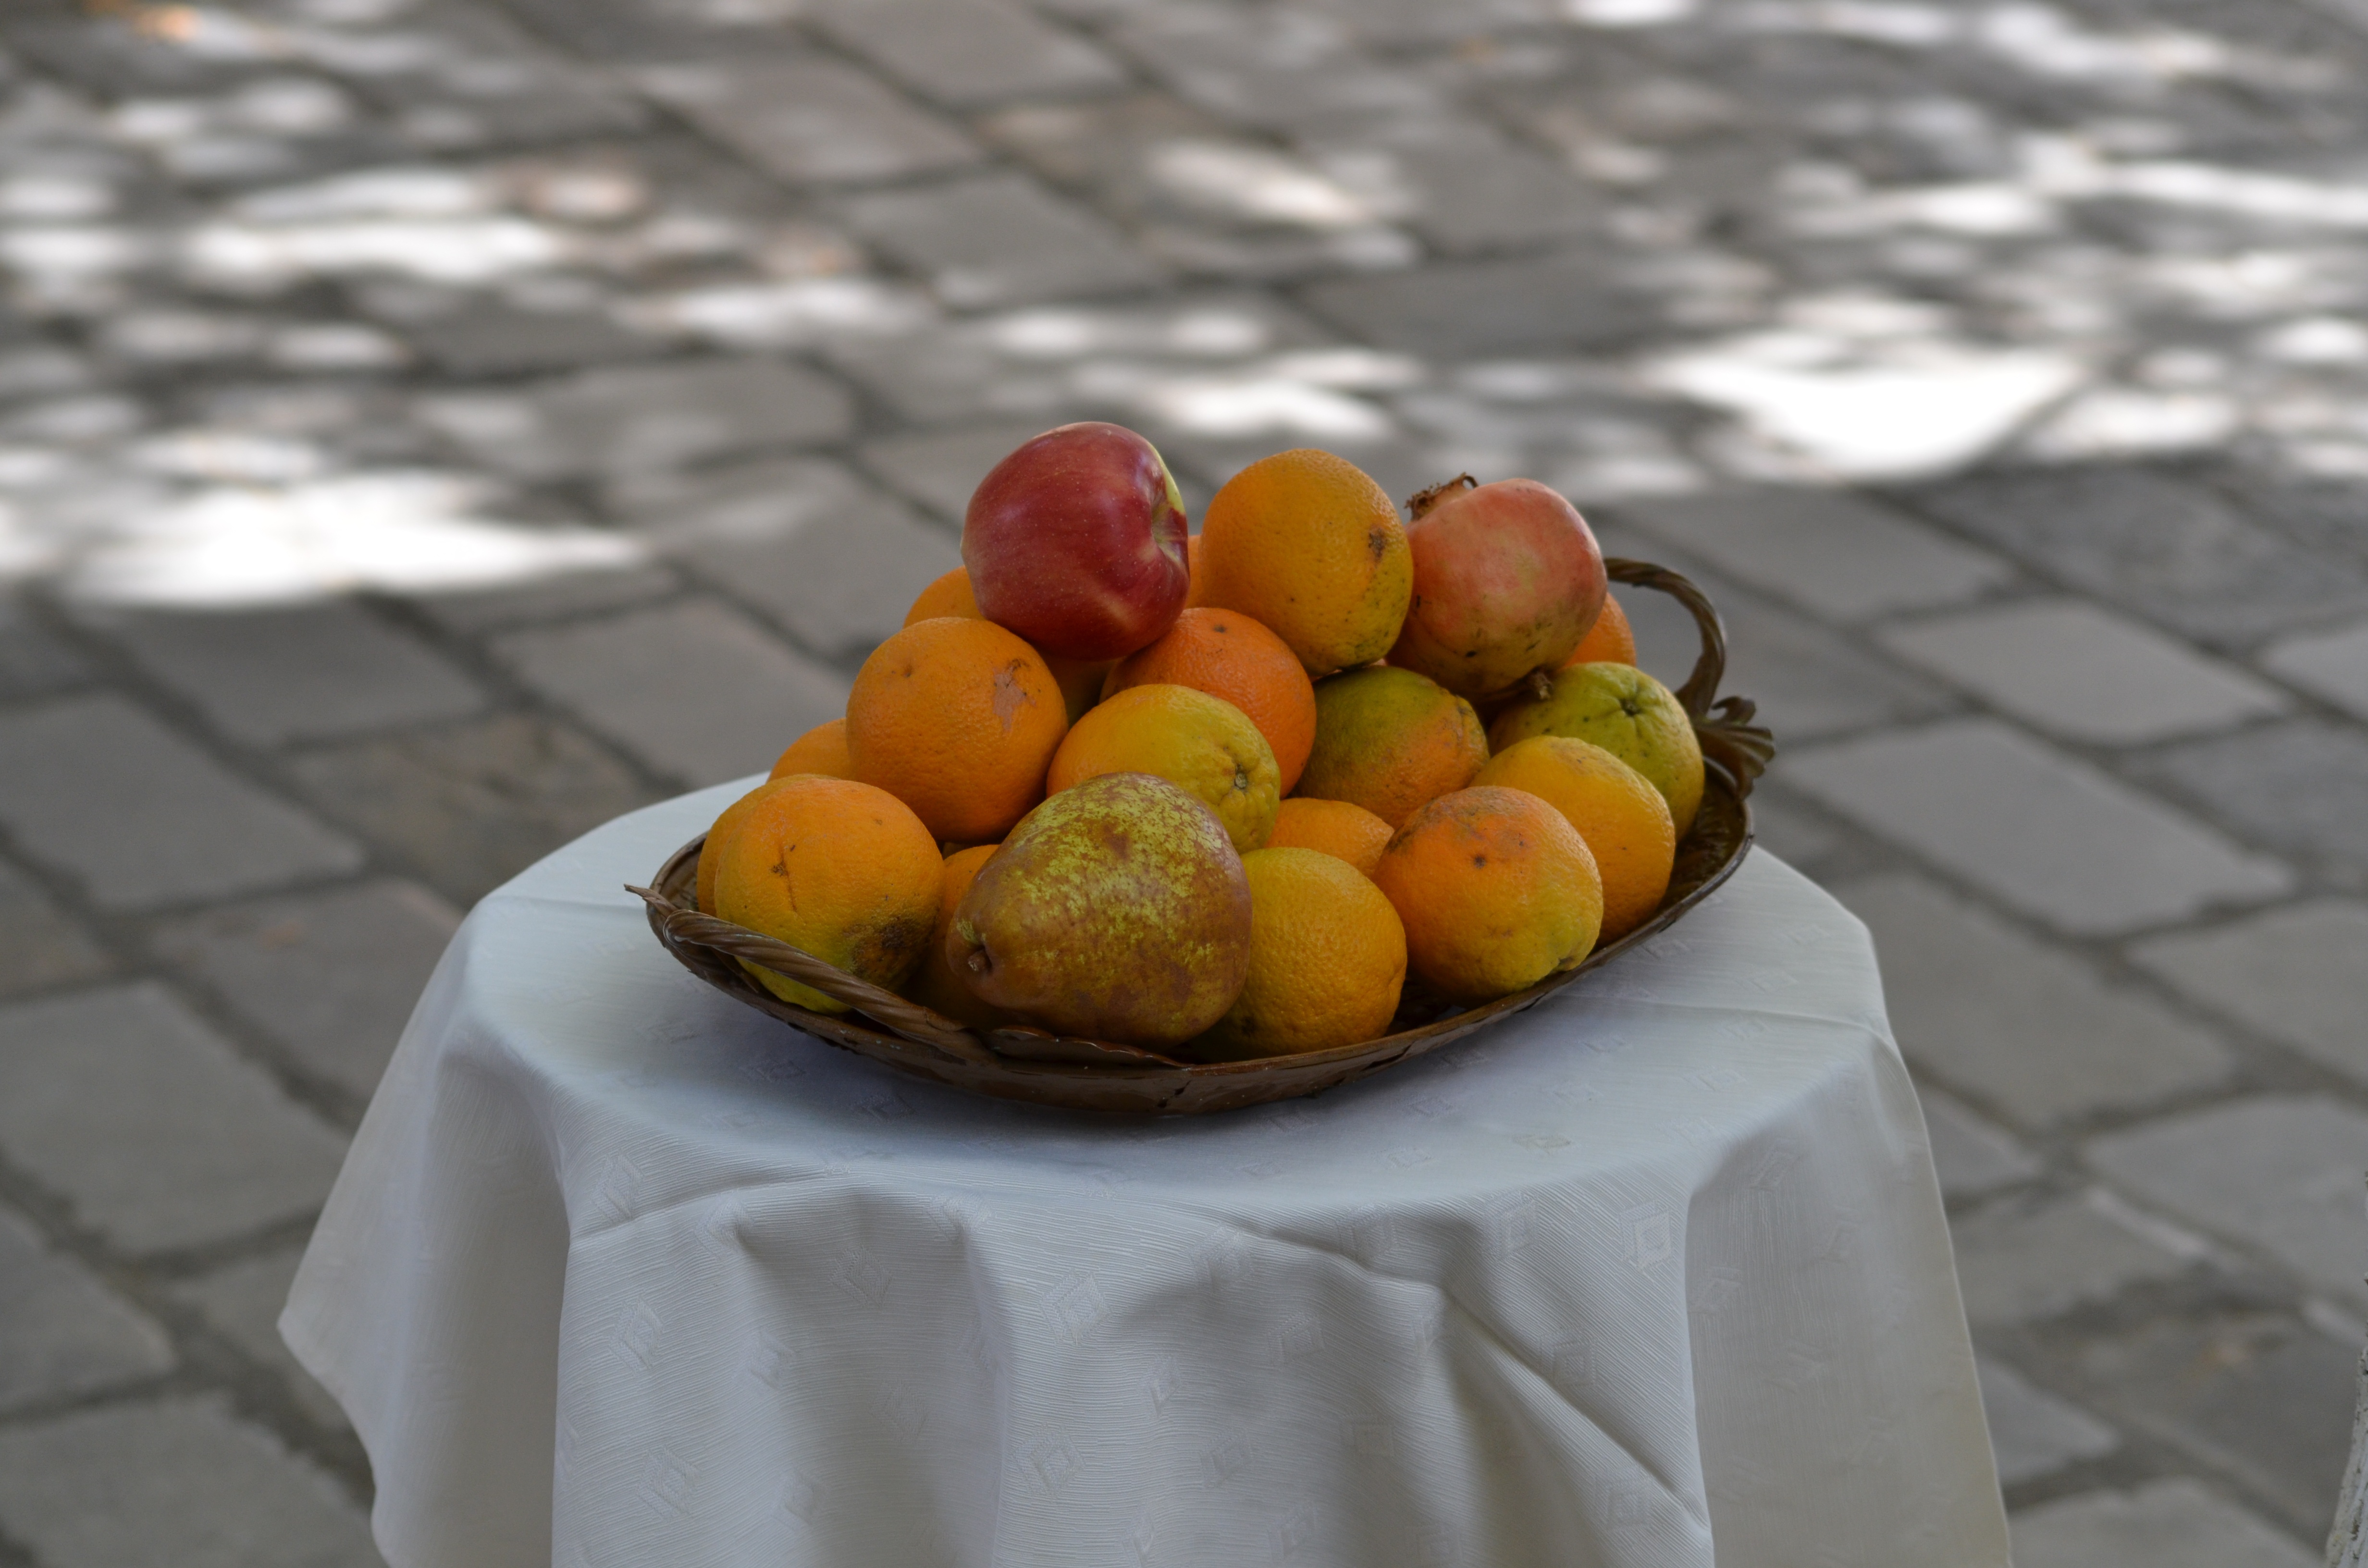
table, plant, fruit, flower, orange, food, produce, yellow, cloth, outdoors, fine, citrus, flowering plant, land plant